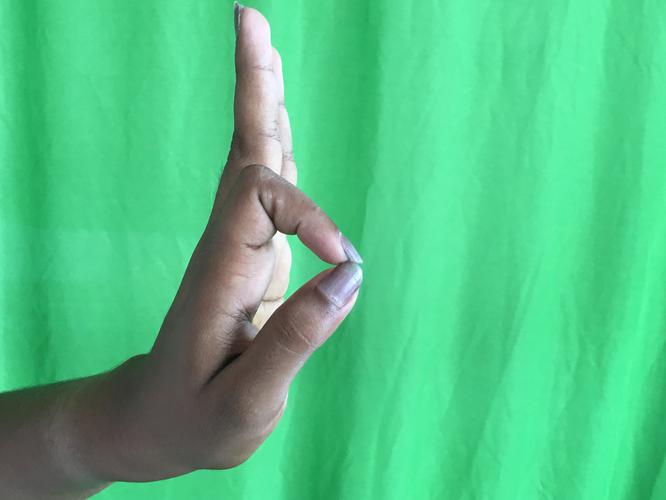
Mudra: Aralam
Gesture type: single_hand